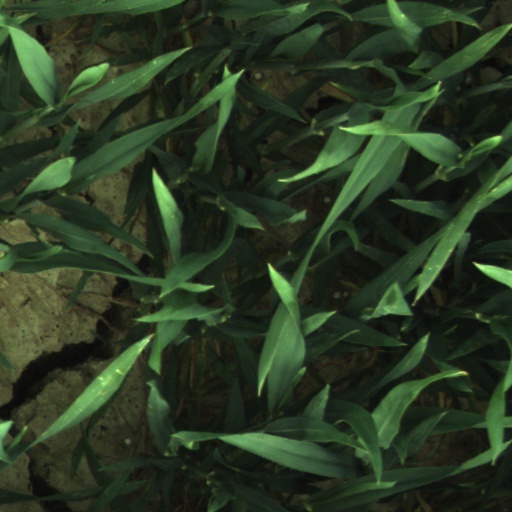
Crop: wheat